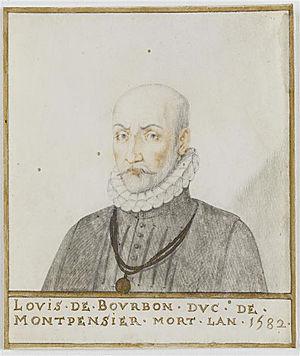
Cet article contient la liste des souverains de Dombes - principauté du Saint-Empire Romain Germanique - de 1216 à 1762, date à laquelle elle est rattachée définitivement à la France.
Louis III de Bourbon-Vendôme, duc de Montpensier, né le 10 juin 1513 à Moulins et mort le 23 septembre 1582 à Champigny, est un prince du sang français. Il compte parmi les chefs de l'armée royale pendant les guerres de religion et se fait remarquer par son intransigeance religieuse.